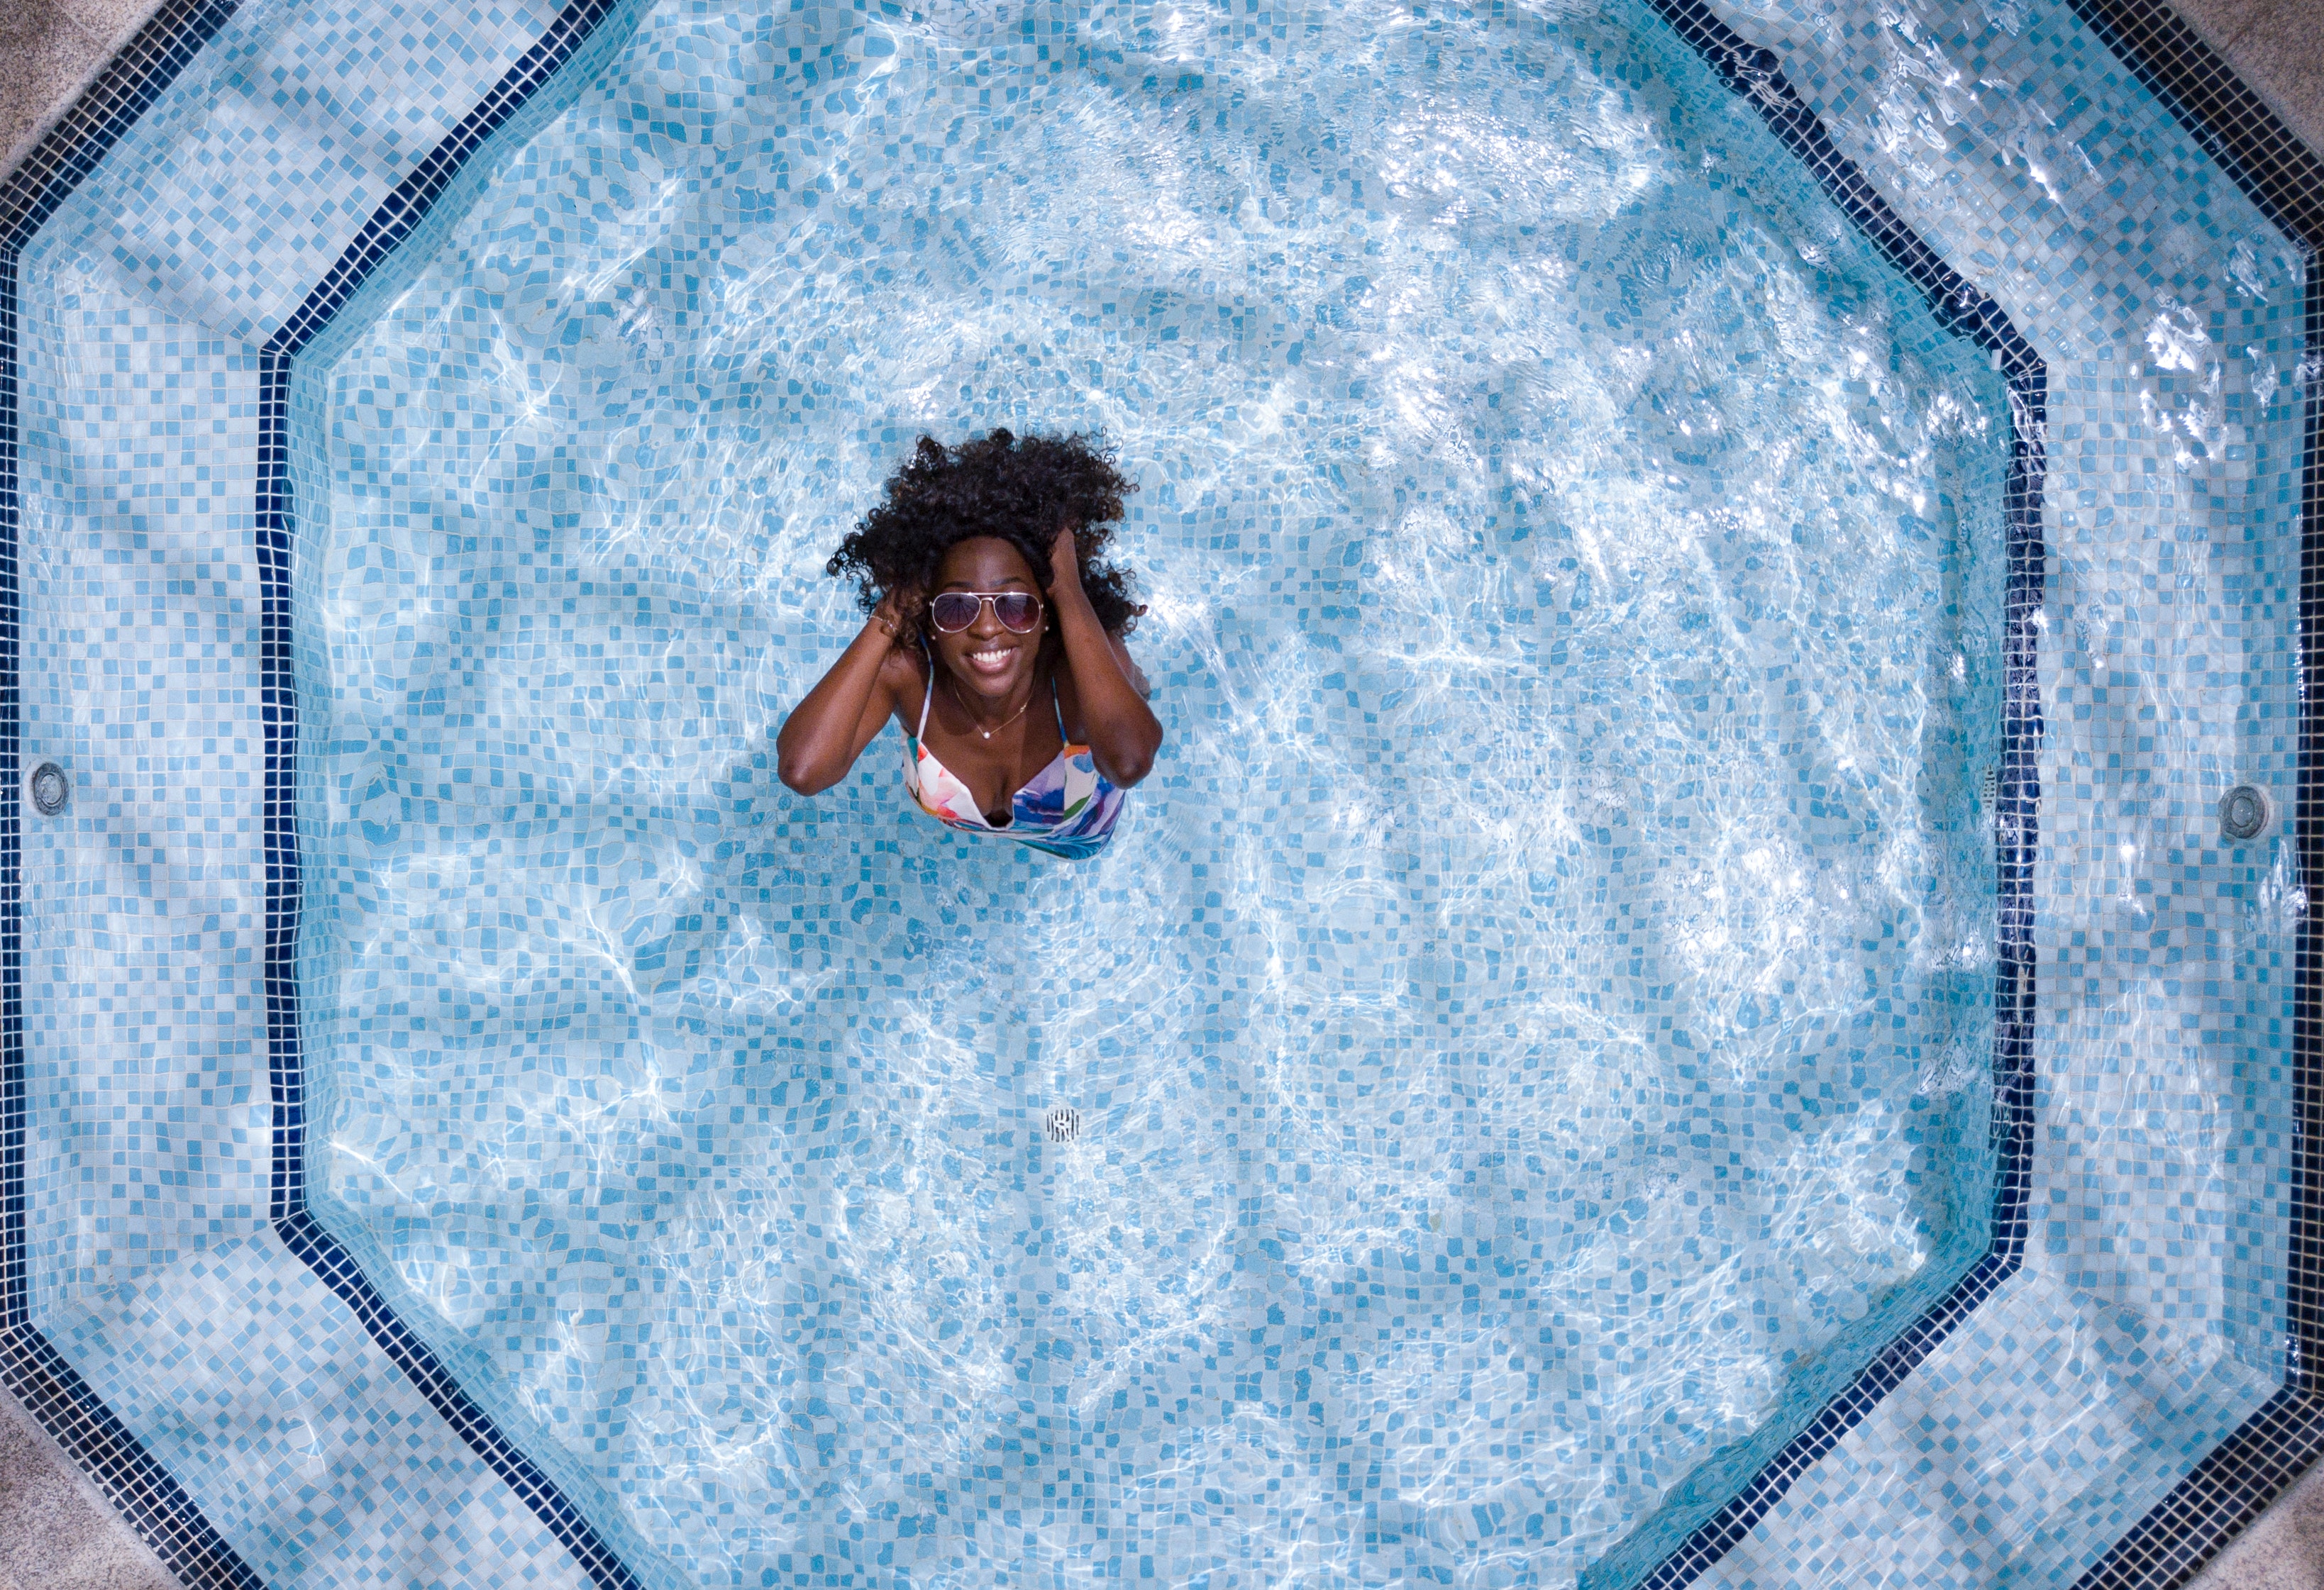
blue